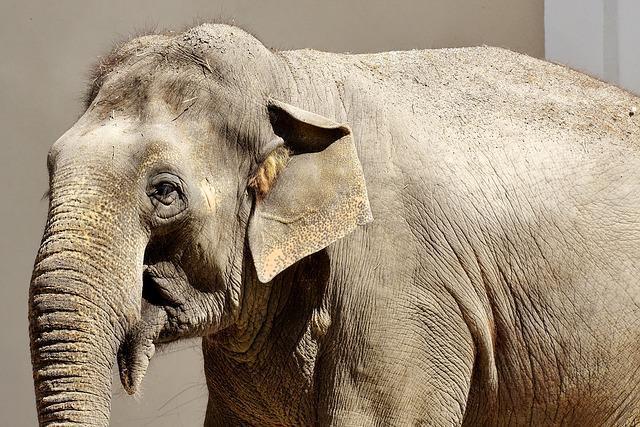
elephant